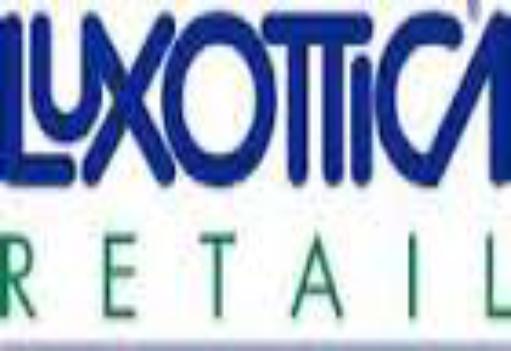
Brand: luxottica
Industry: Necessities